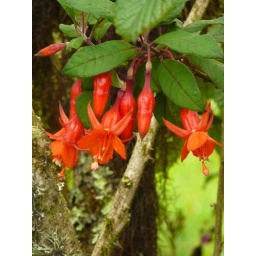
Red plant at Bomboli, in the cloud forest